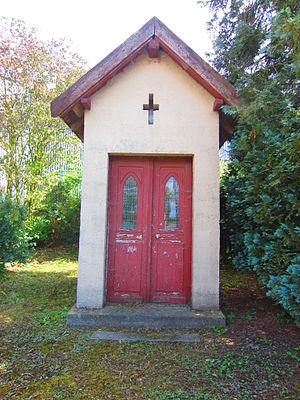
Saint-Hilaire-en-Woëvre chapelle de Butgnéville
Butgnéville est un village et une ancienne commune française de la Meuse.
Saint-Hilaire-en-Woëvre est une commune française située dans le département de la Meuse, en région Grand Est.